King William Street, London

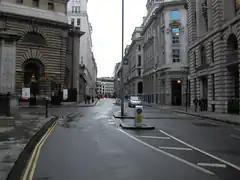
North end of King William Street looking towards Monument station.

King William Street is a street in the City of London, the historic nucleus and modern financial centre of London. It is a two-way street linking Lombard Street, at its northern end, with London Bridge, which marks the start of the start of the A3 route to Portsmouth.